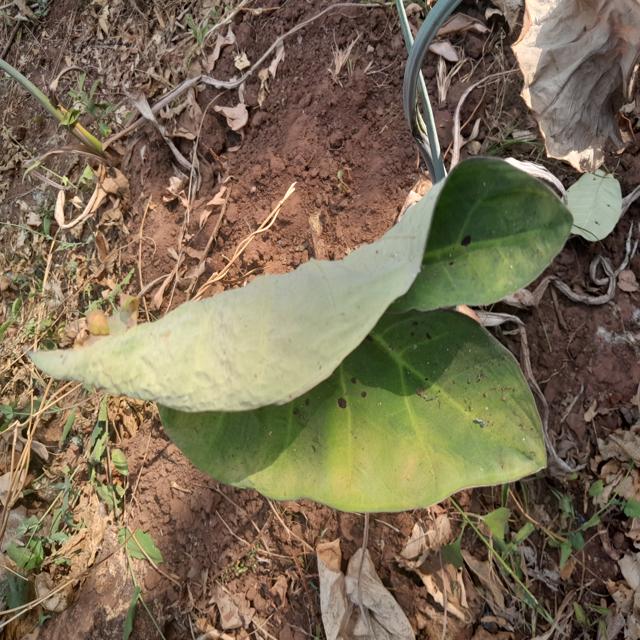
Label: Healthy